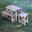
Label: table